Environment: real
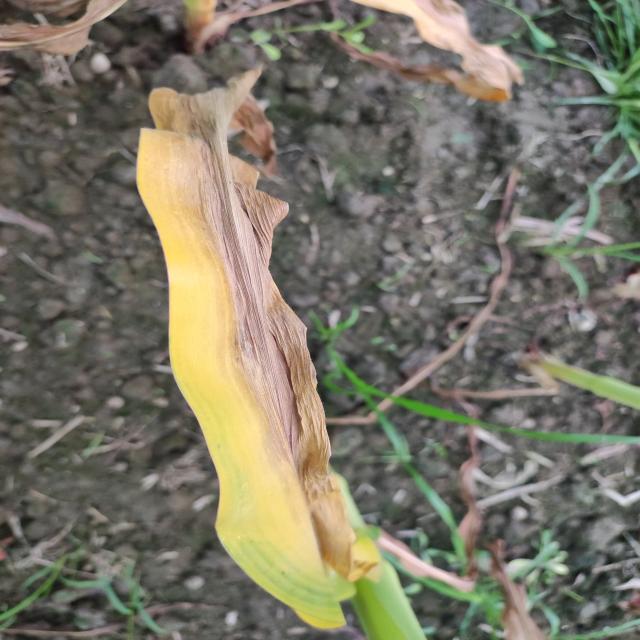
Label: nitrogen_deficiency